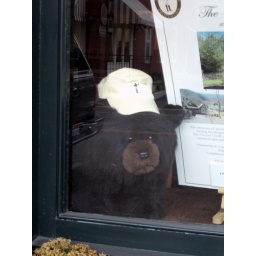
The bear in the window